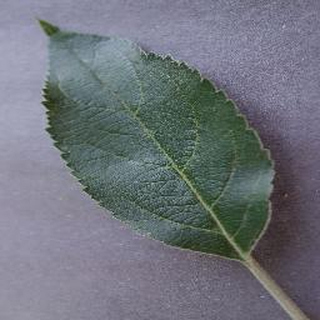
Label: healthy_apple